Bombardment of Mogador

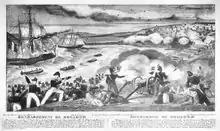
Cannons and naval mortar were both used in the bombardment.

Mogador was defended by 40 guns at the northern "Scala da la Kasbah", 24 guns at the harbourside "Scala da la Marine". Mogador island, however, was defended by 5 batteries, armed with between 6 and 70 British bombards.